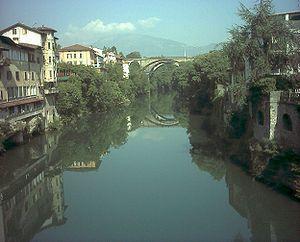
Le Brembo est une rivière de 74 km en Lombardie, entièrement à l’intérieur de la province de Bergame, et un affluent de l'Adda, donc un sous-affluent du Pô.